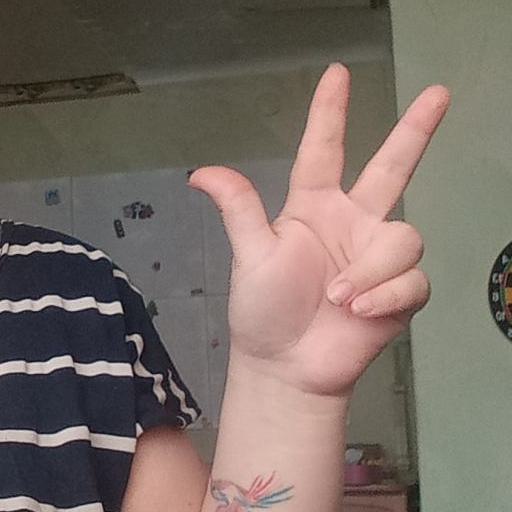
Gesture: three2